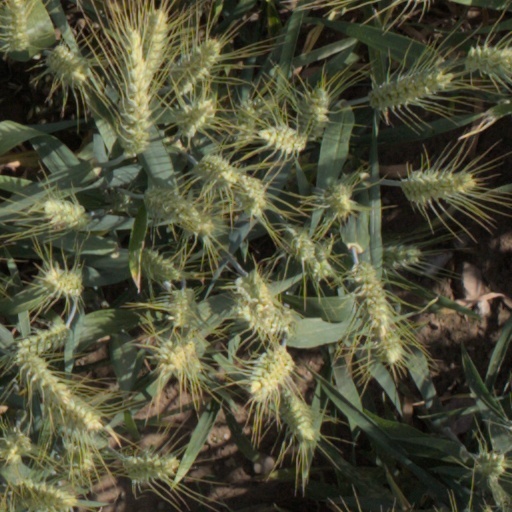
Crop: wheat